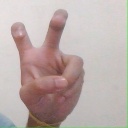
अक्षर: ई